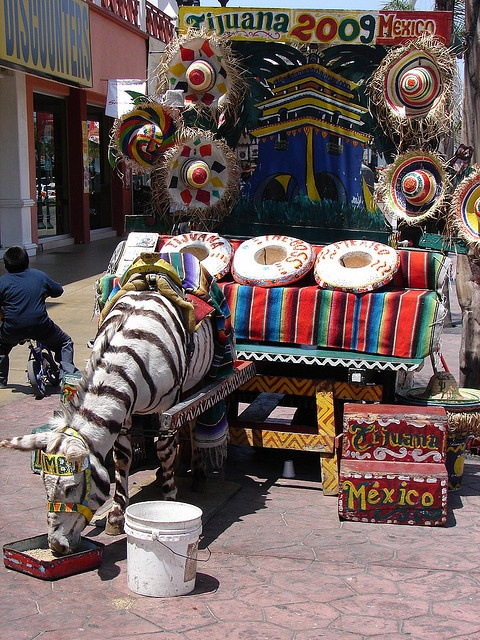
A donkey painted with stripes has a snack while hitched to a decorated wagon in Mexico.
a donkey painted up like a zebra feeds in front of a sidewalk shop in mexico
A painted zebra donkey in Tijuana is eating from a tray on the ground.
A painted horse attached to a cart in Tijuana.
A zebra eating in front of a cart selling stuff.